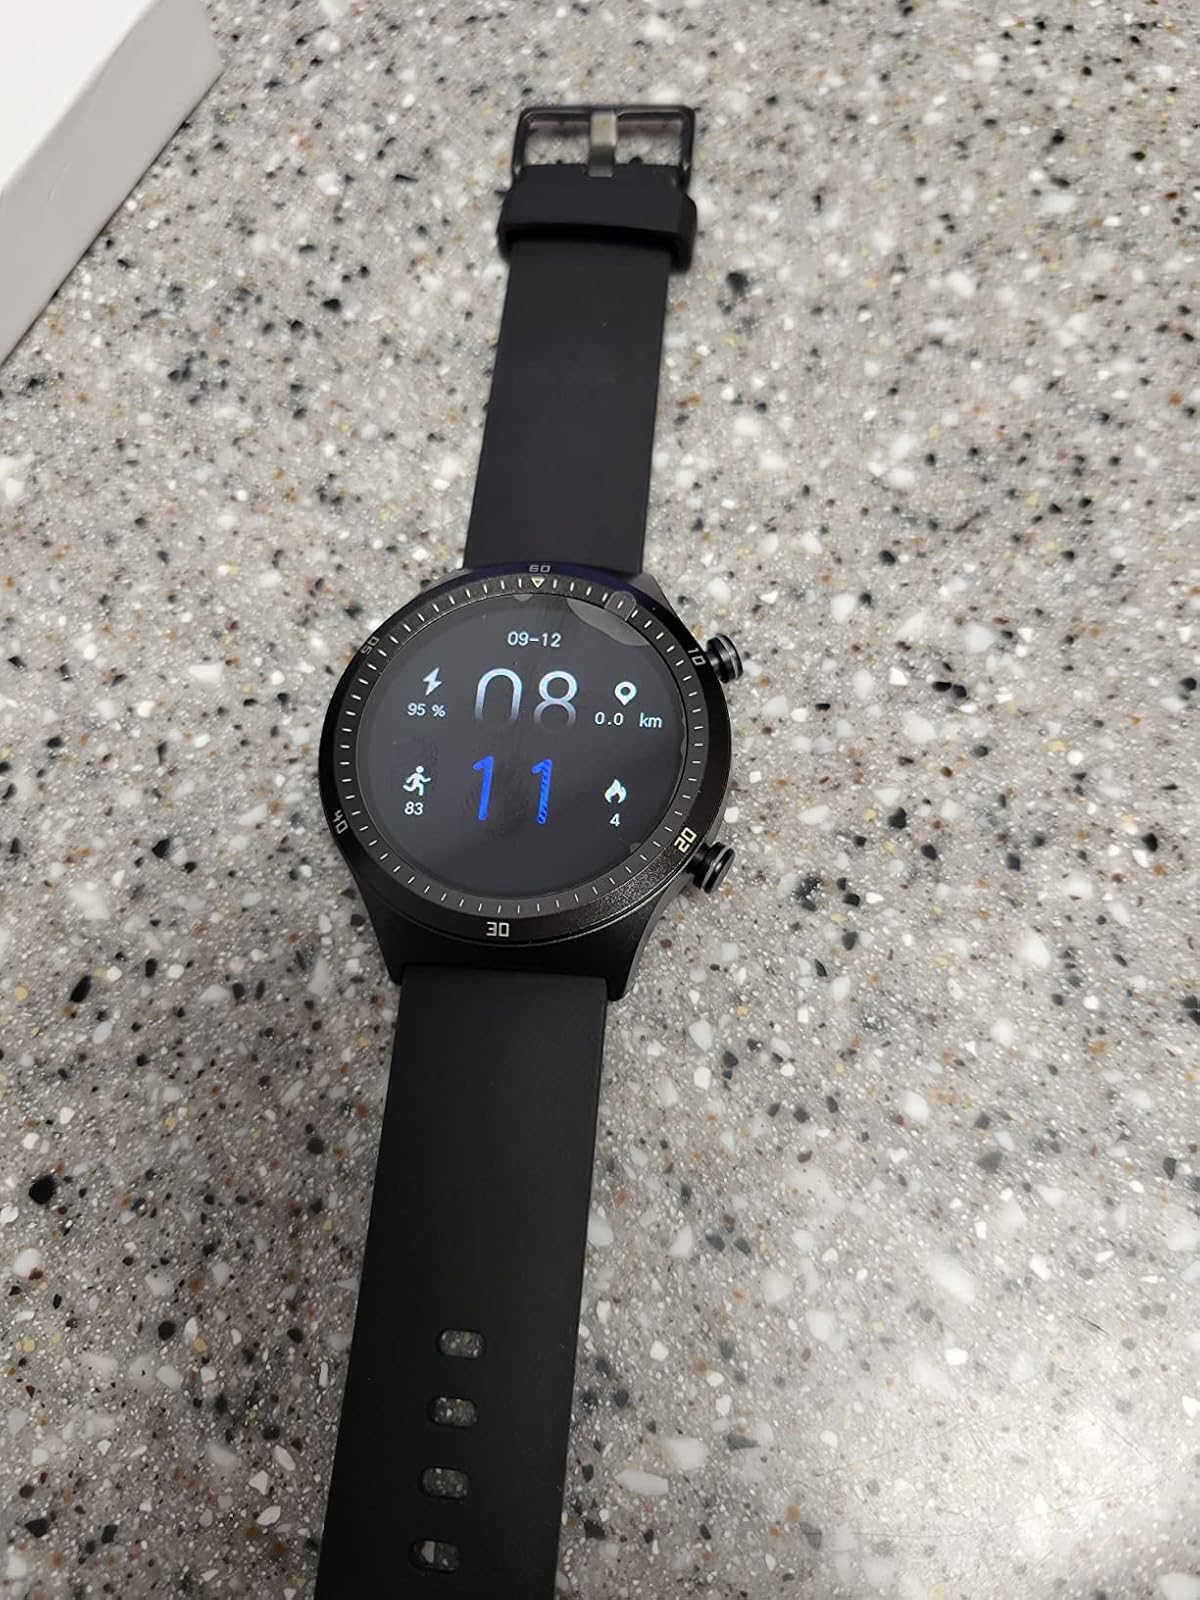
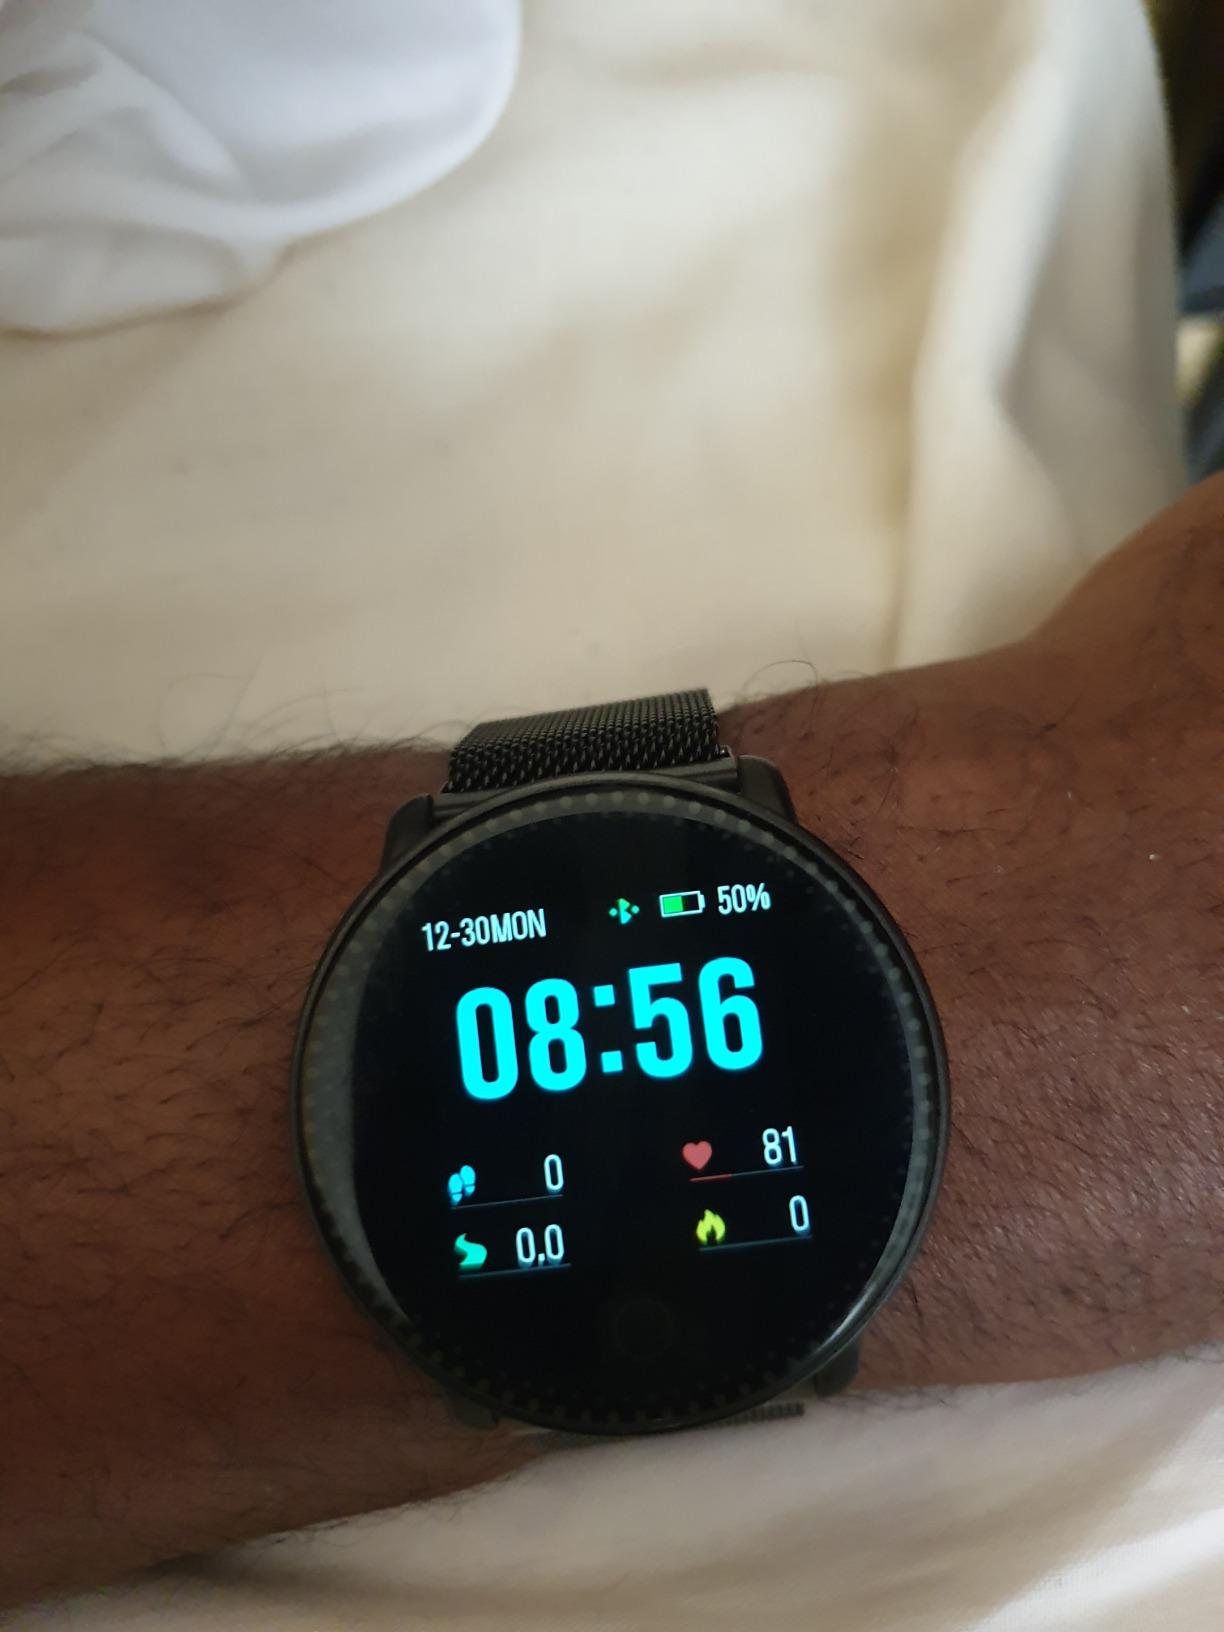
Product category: smartwatch
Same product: no